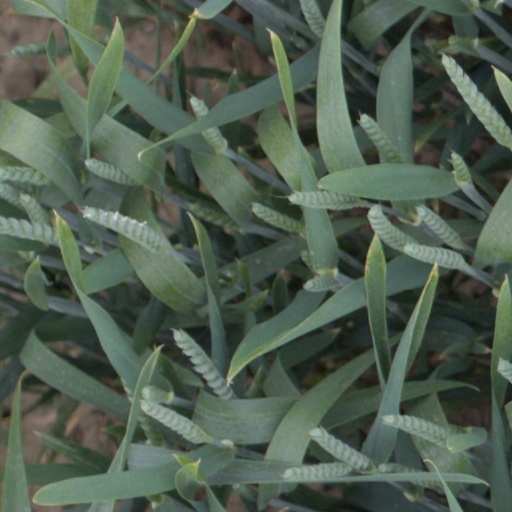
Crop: wheat